Gene Snitsky

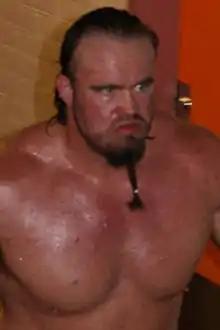
Snitsky in 2005

Eugene Alan Snisky (born January 14, 1970) is an American professional wrestler and actor, better known by his ring name Gene Snitsky, who is best known for his time with World Wrestling Entertainment. He played college football at the University of Missouri.